One St Peter's Square

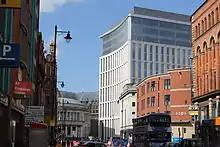
One St Peter's Square from Oxford Street, August 2014

In May 2014, it was reported that the restaurant chain San Carlo is set to open its fifth Manchester venue, launching a restaurant in One St Peter's Square in late October-early November 2014.